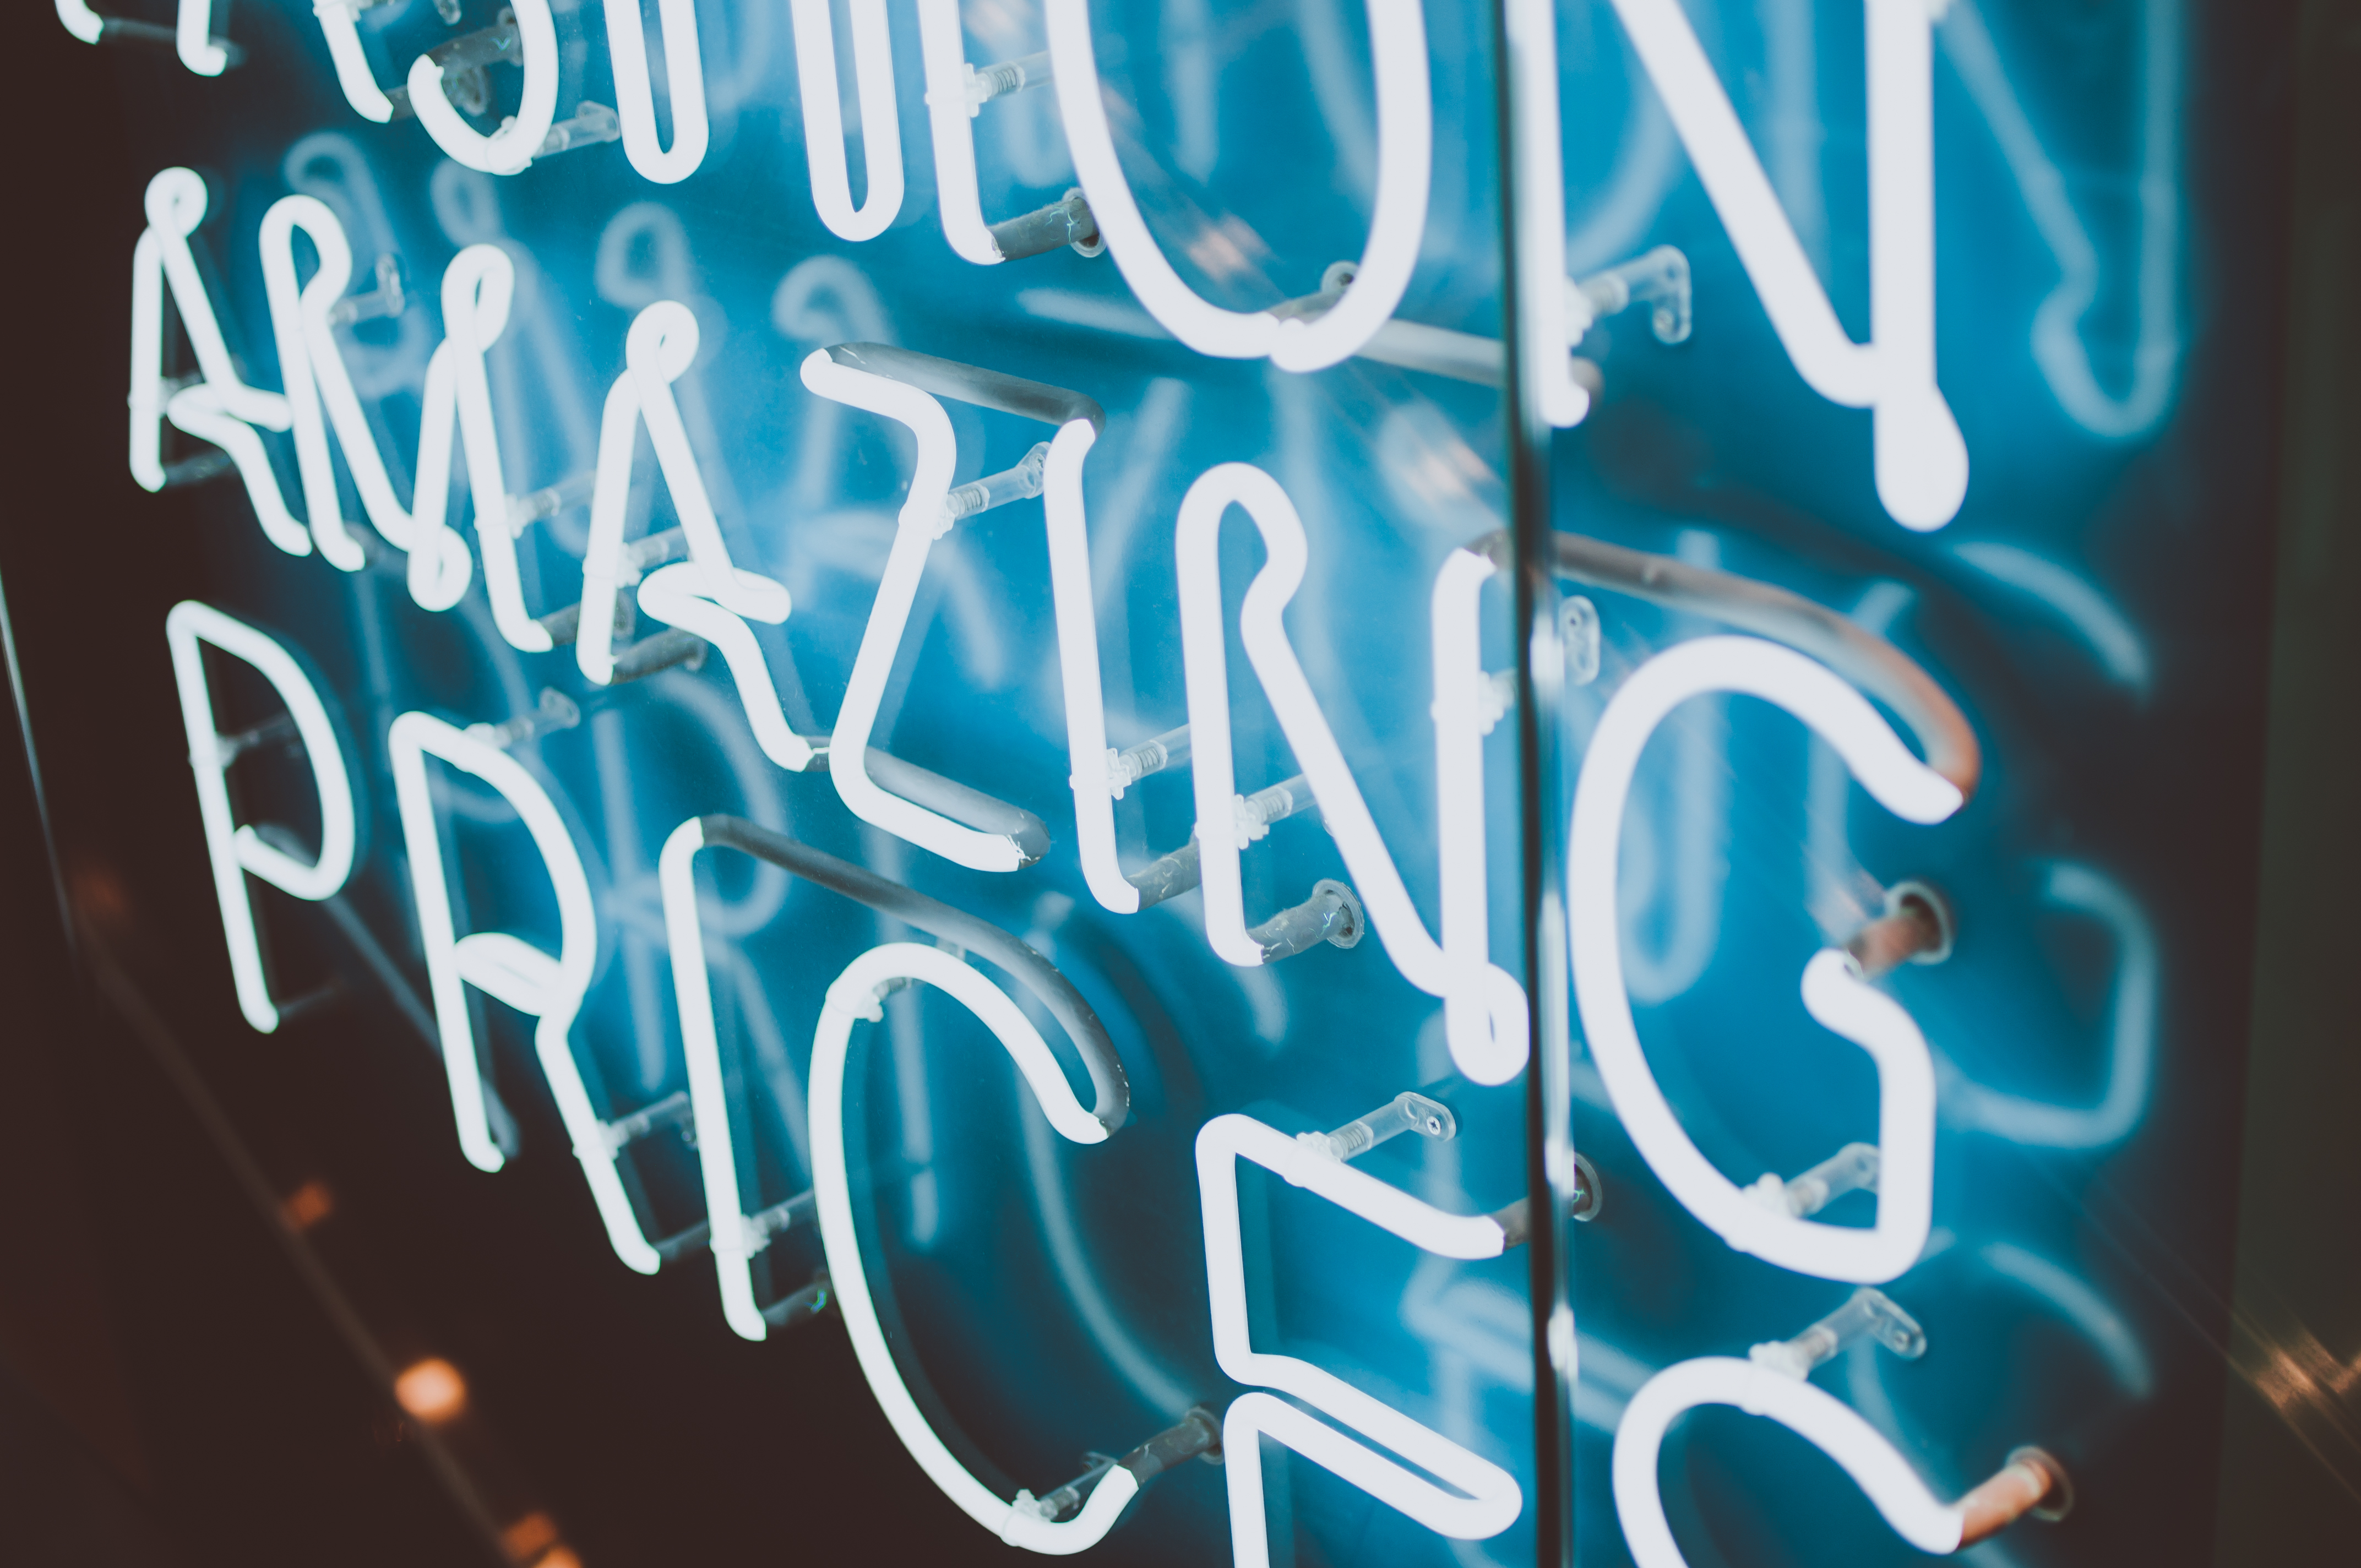
word, number, sign, signage, neon, neon sign, neon light, font, art, text, advertisement, electronic signage